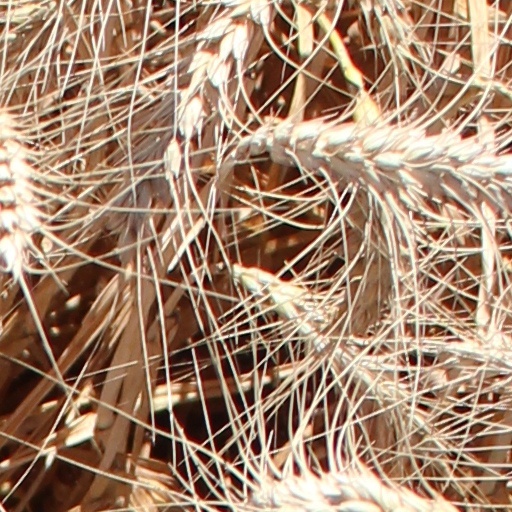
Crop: wheat